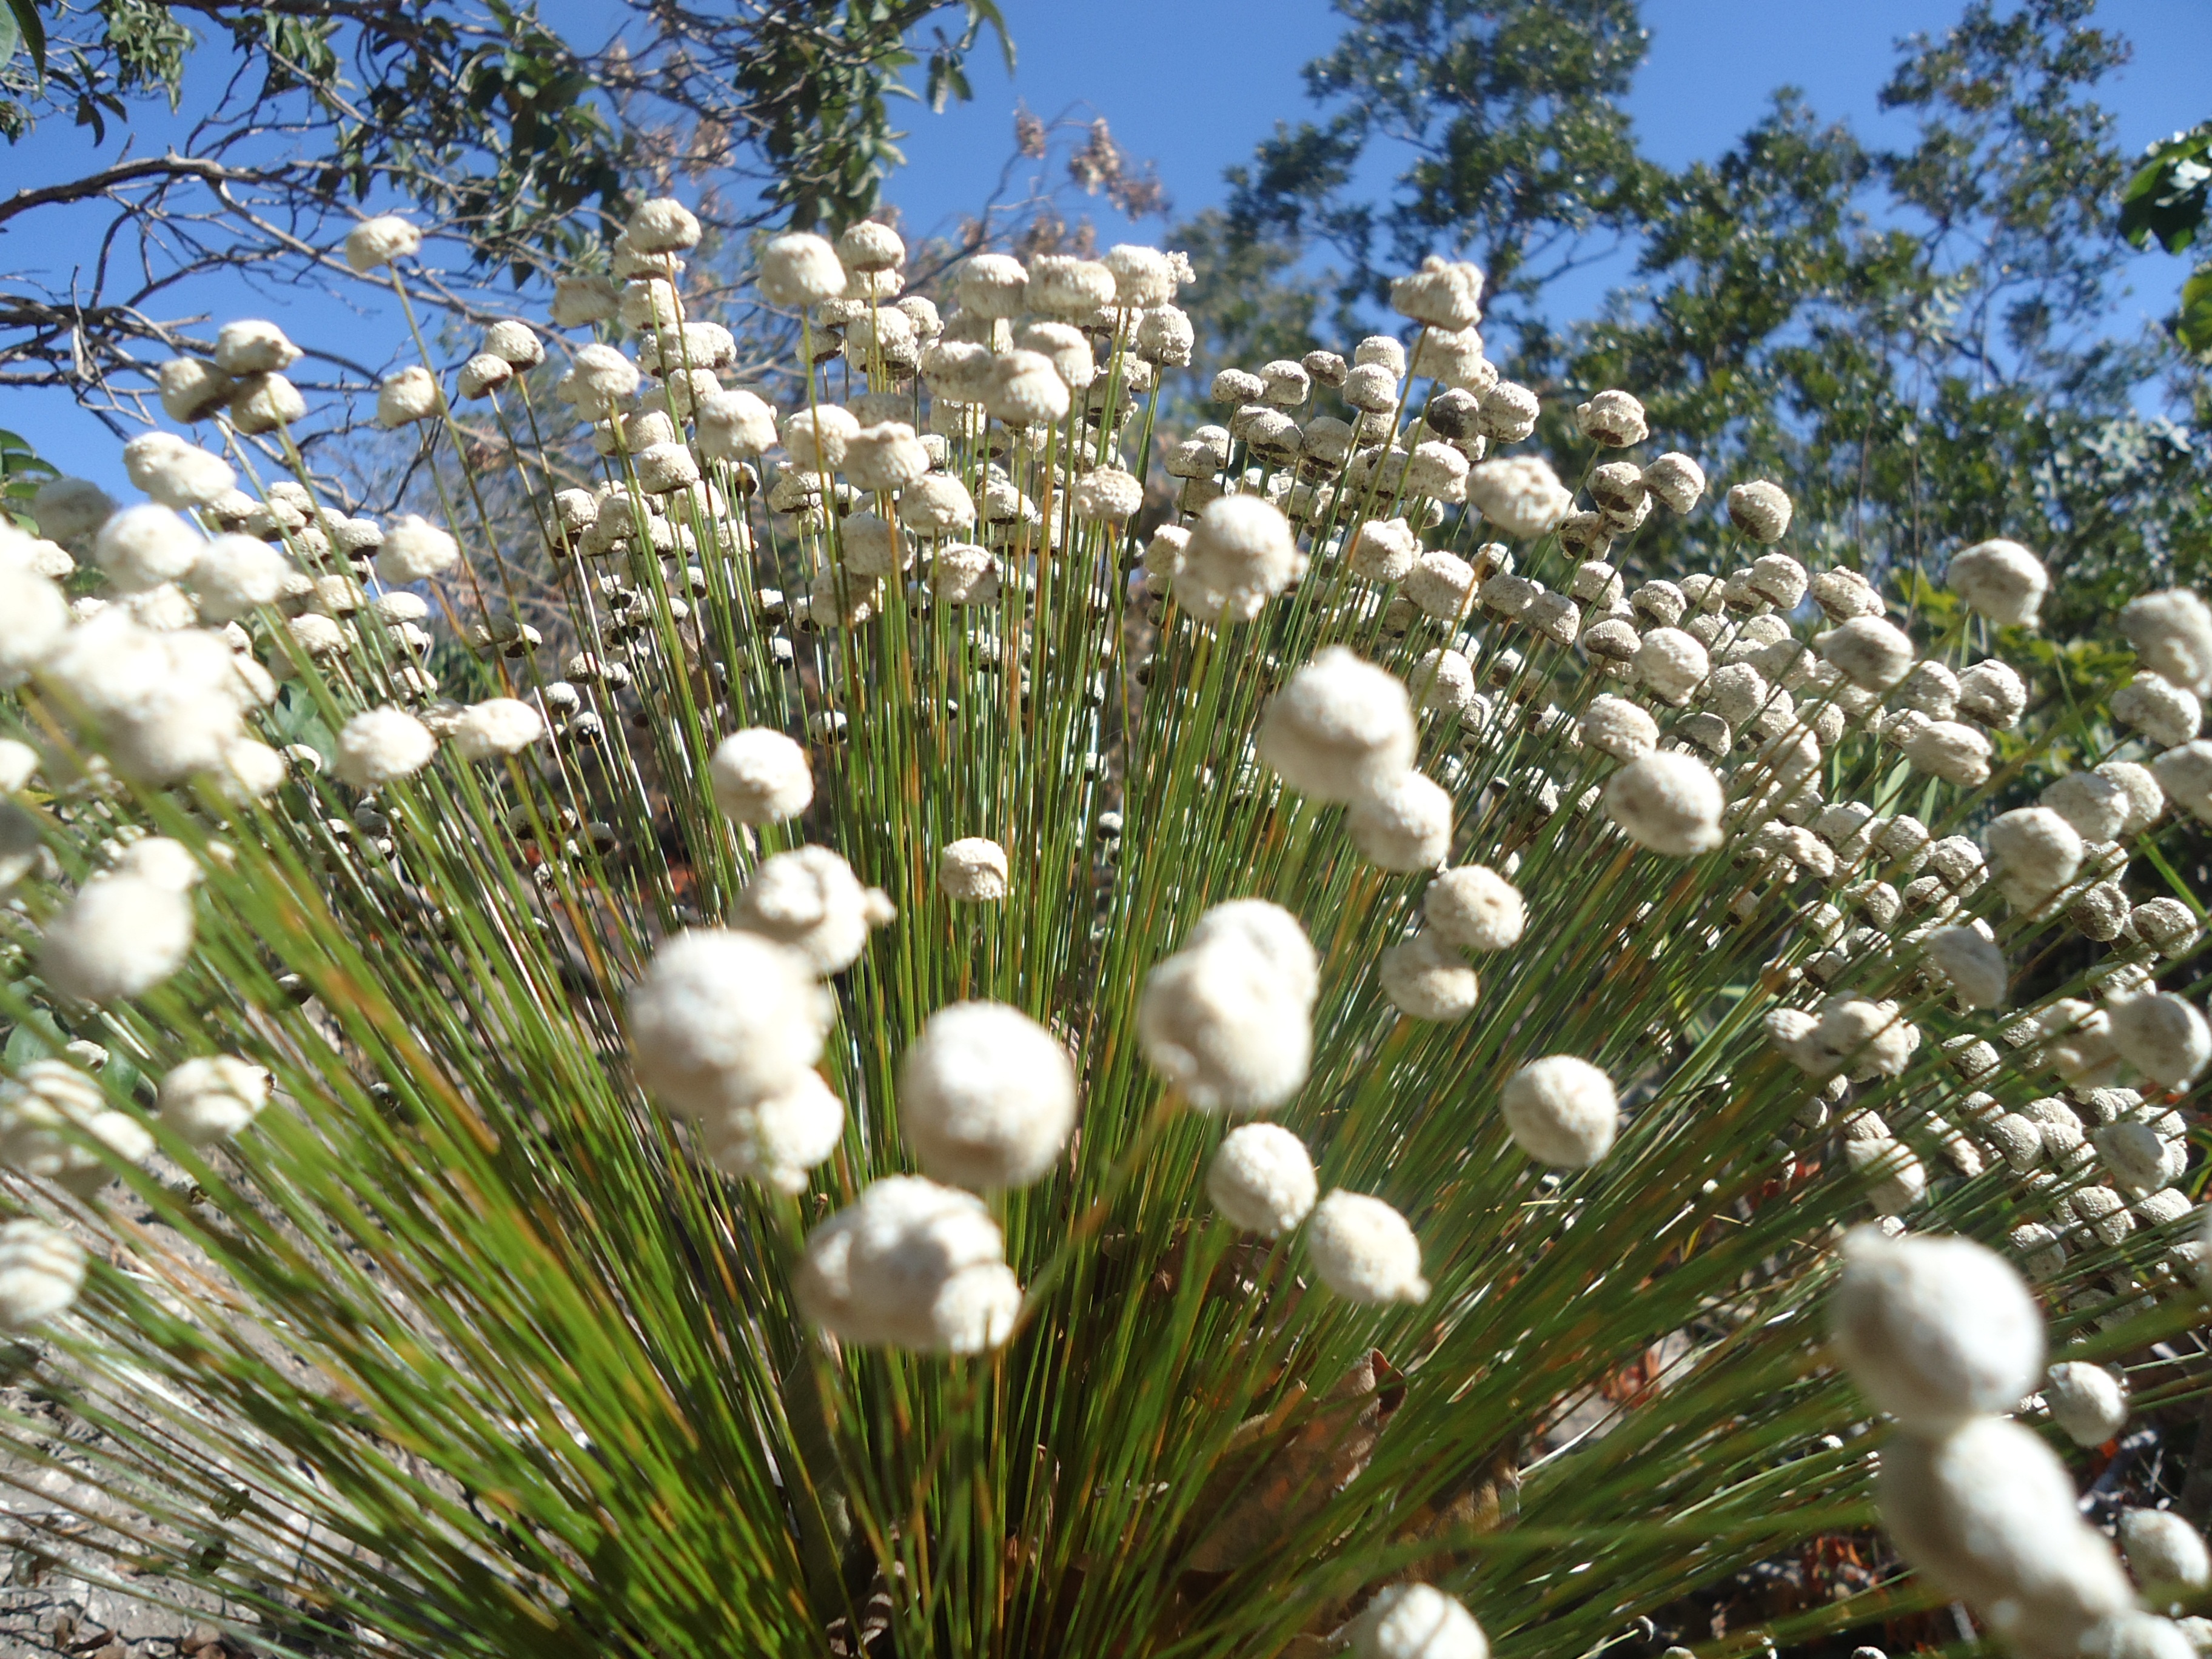
tree, nature, branch, blossom, plant, flower, produce, evergreen, botany, garden, flora, wildflower, flowers, shrub, fragile, ecosystem, flowering plant, woody plant, land plant